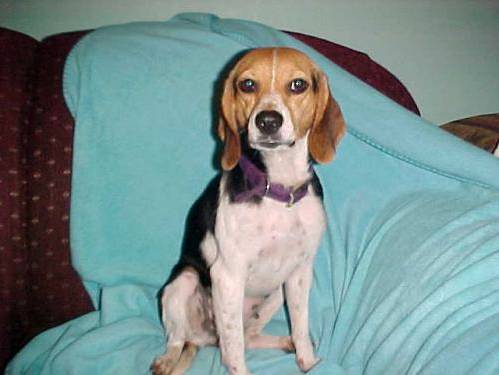
Label: dog